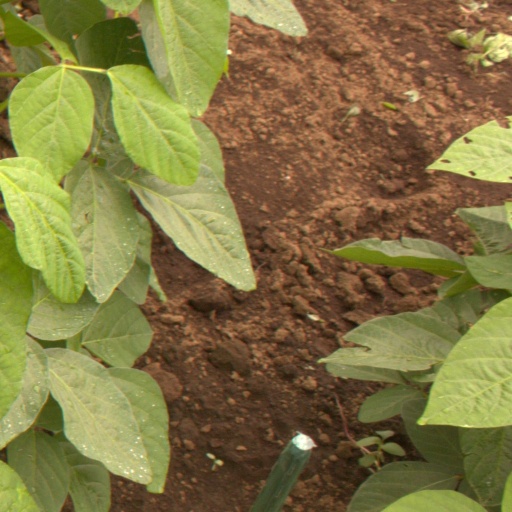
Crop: soybean